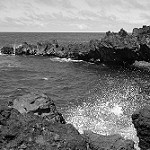
Label: B & W